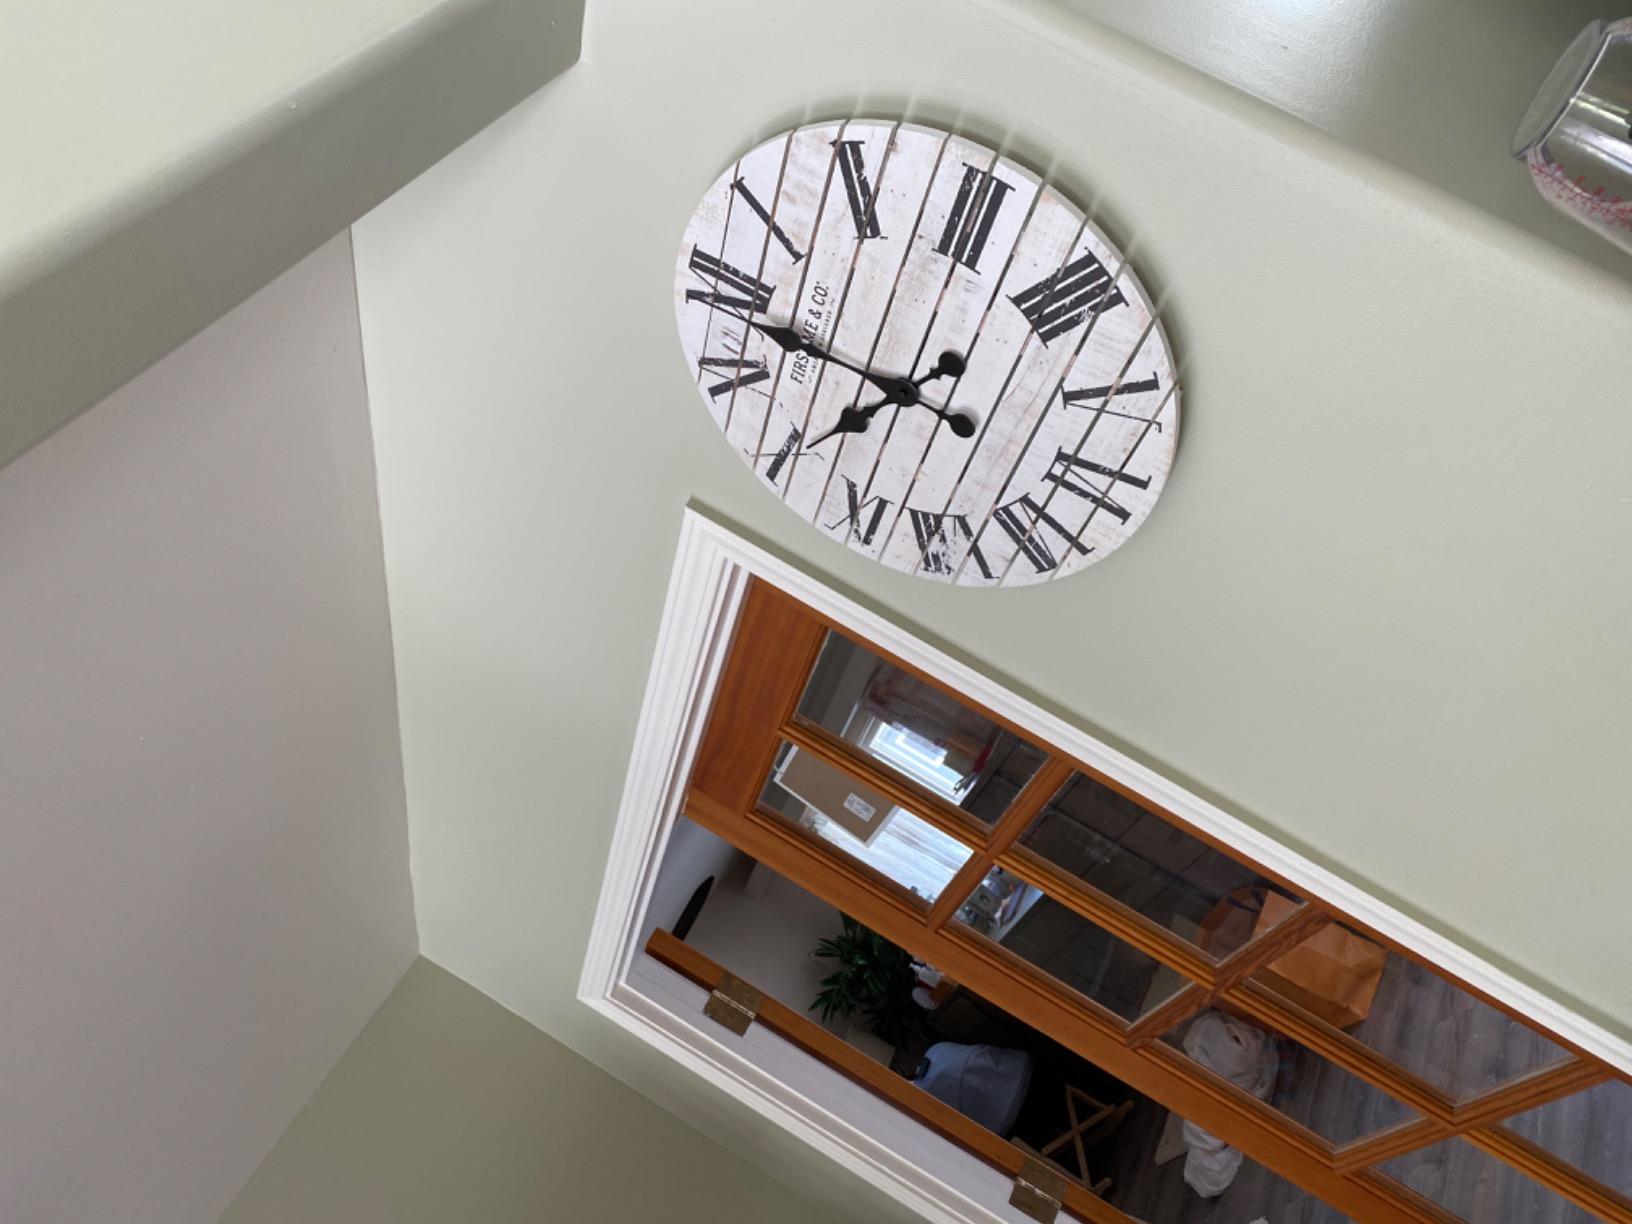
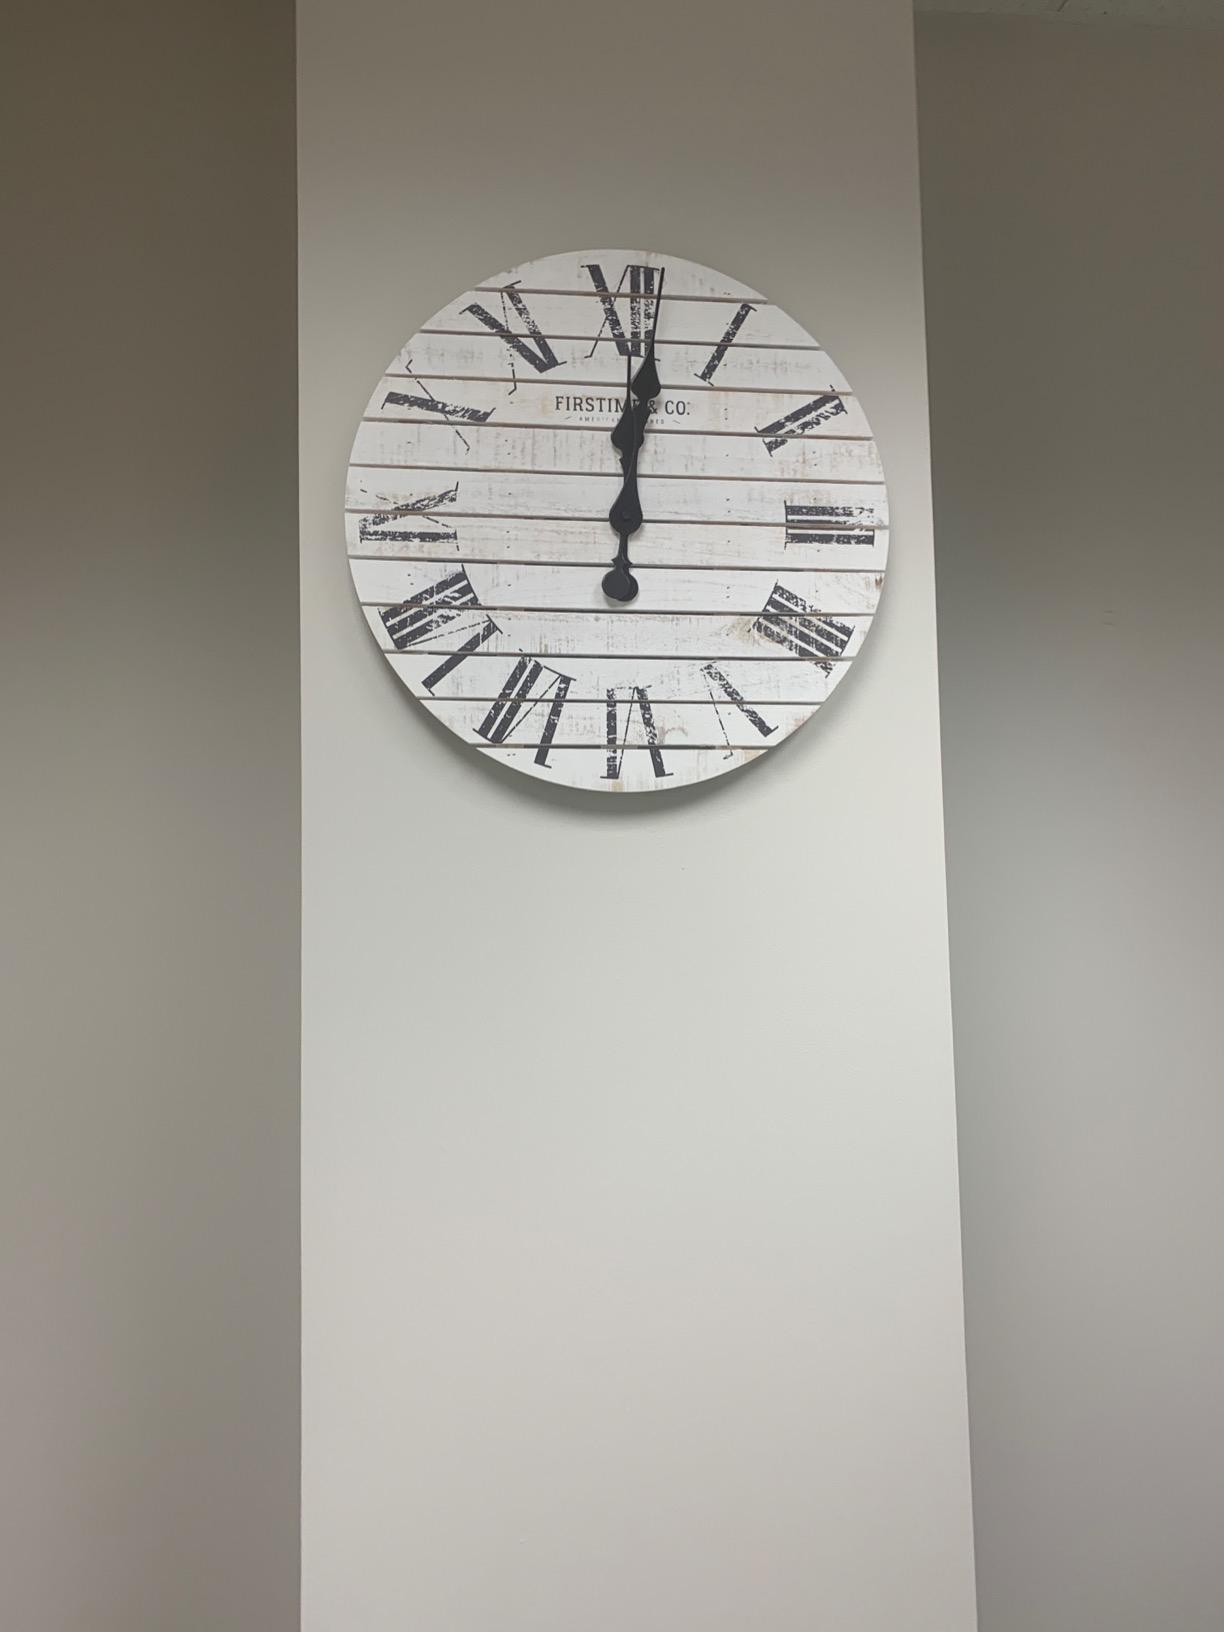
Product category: clock
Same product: yes